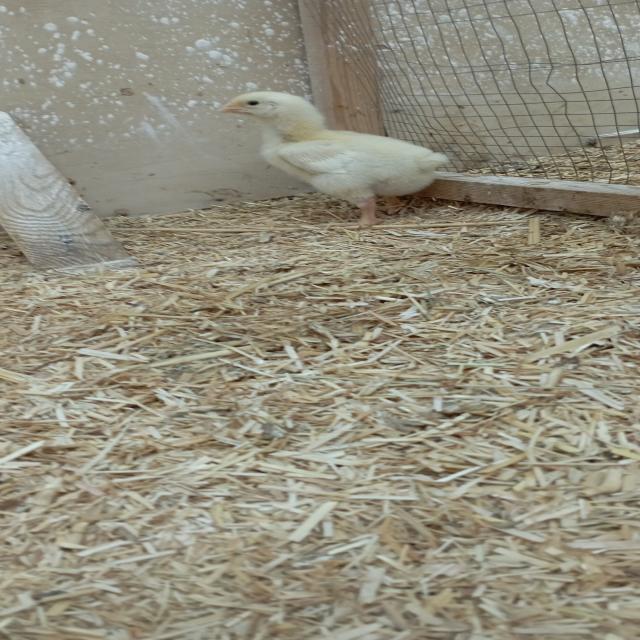
Weight: 190 g